Pennsylvania Route 994

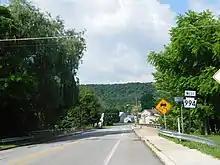
PA 994 westbound in Orbisonia

Traveling east from Entriken, the route travels to the southeast before turning to the north and making a U-turn to parallel the shore of Raystown Lake. PA 994 then crosses the lake twice, once on a small bridge crossing a small "finger" of the lake and the second time on a bridge that is combination of a land bridge and a man-made bridge. Following the second crossing, the route returns to a southeasterly path.